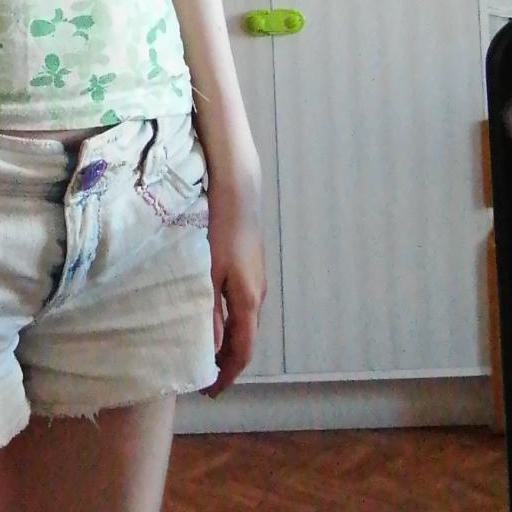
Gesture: no_gesture